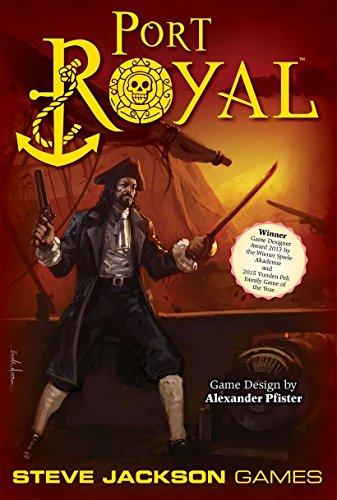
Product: Steve Jackson Games Port Royal Board Game
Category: Toys & Games | Games & Accessories | Board Games
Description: Easy to learn and fast to play while still satisfying more serious gamers.
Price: $16.32
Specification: ProductDimensions:4x2x6inches|ItemWeight:10.6ounces|ShippingWeight:10.6ounces(Viewshippingratesandpolicies)|ASIN:B072J249LS|Itemmodelnumber:1385SJG|Manufacturerrecommendedage:8yearsandup